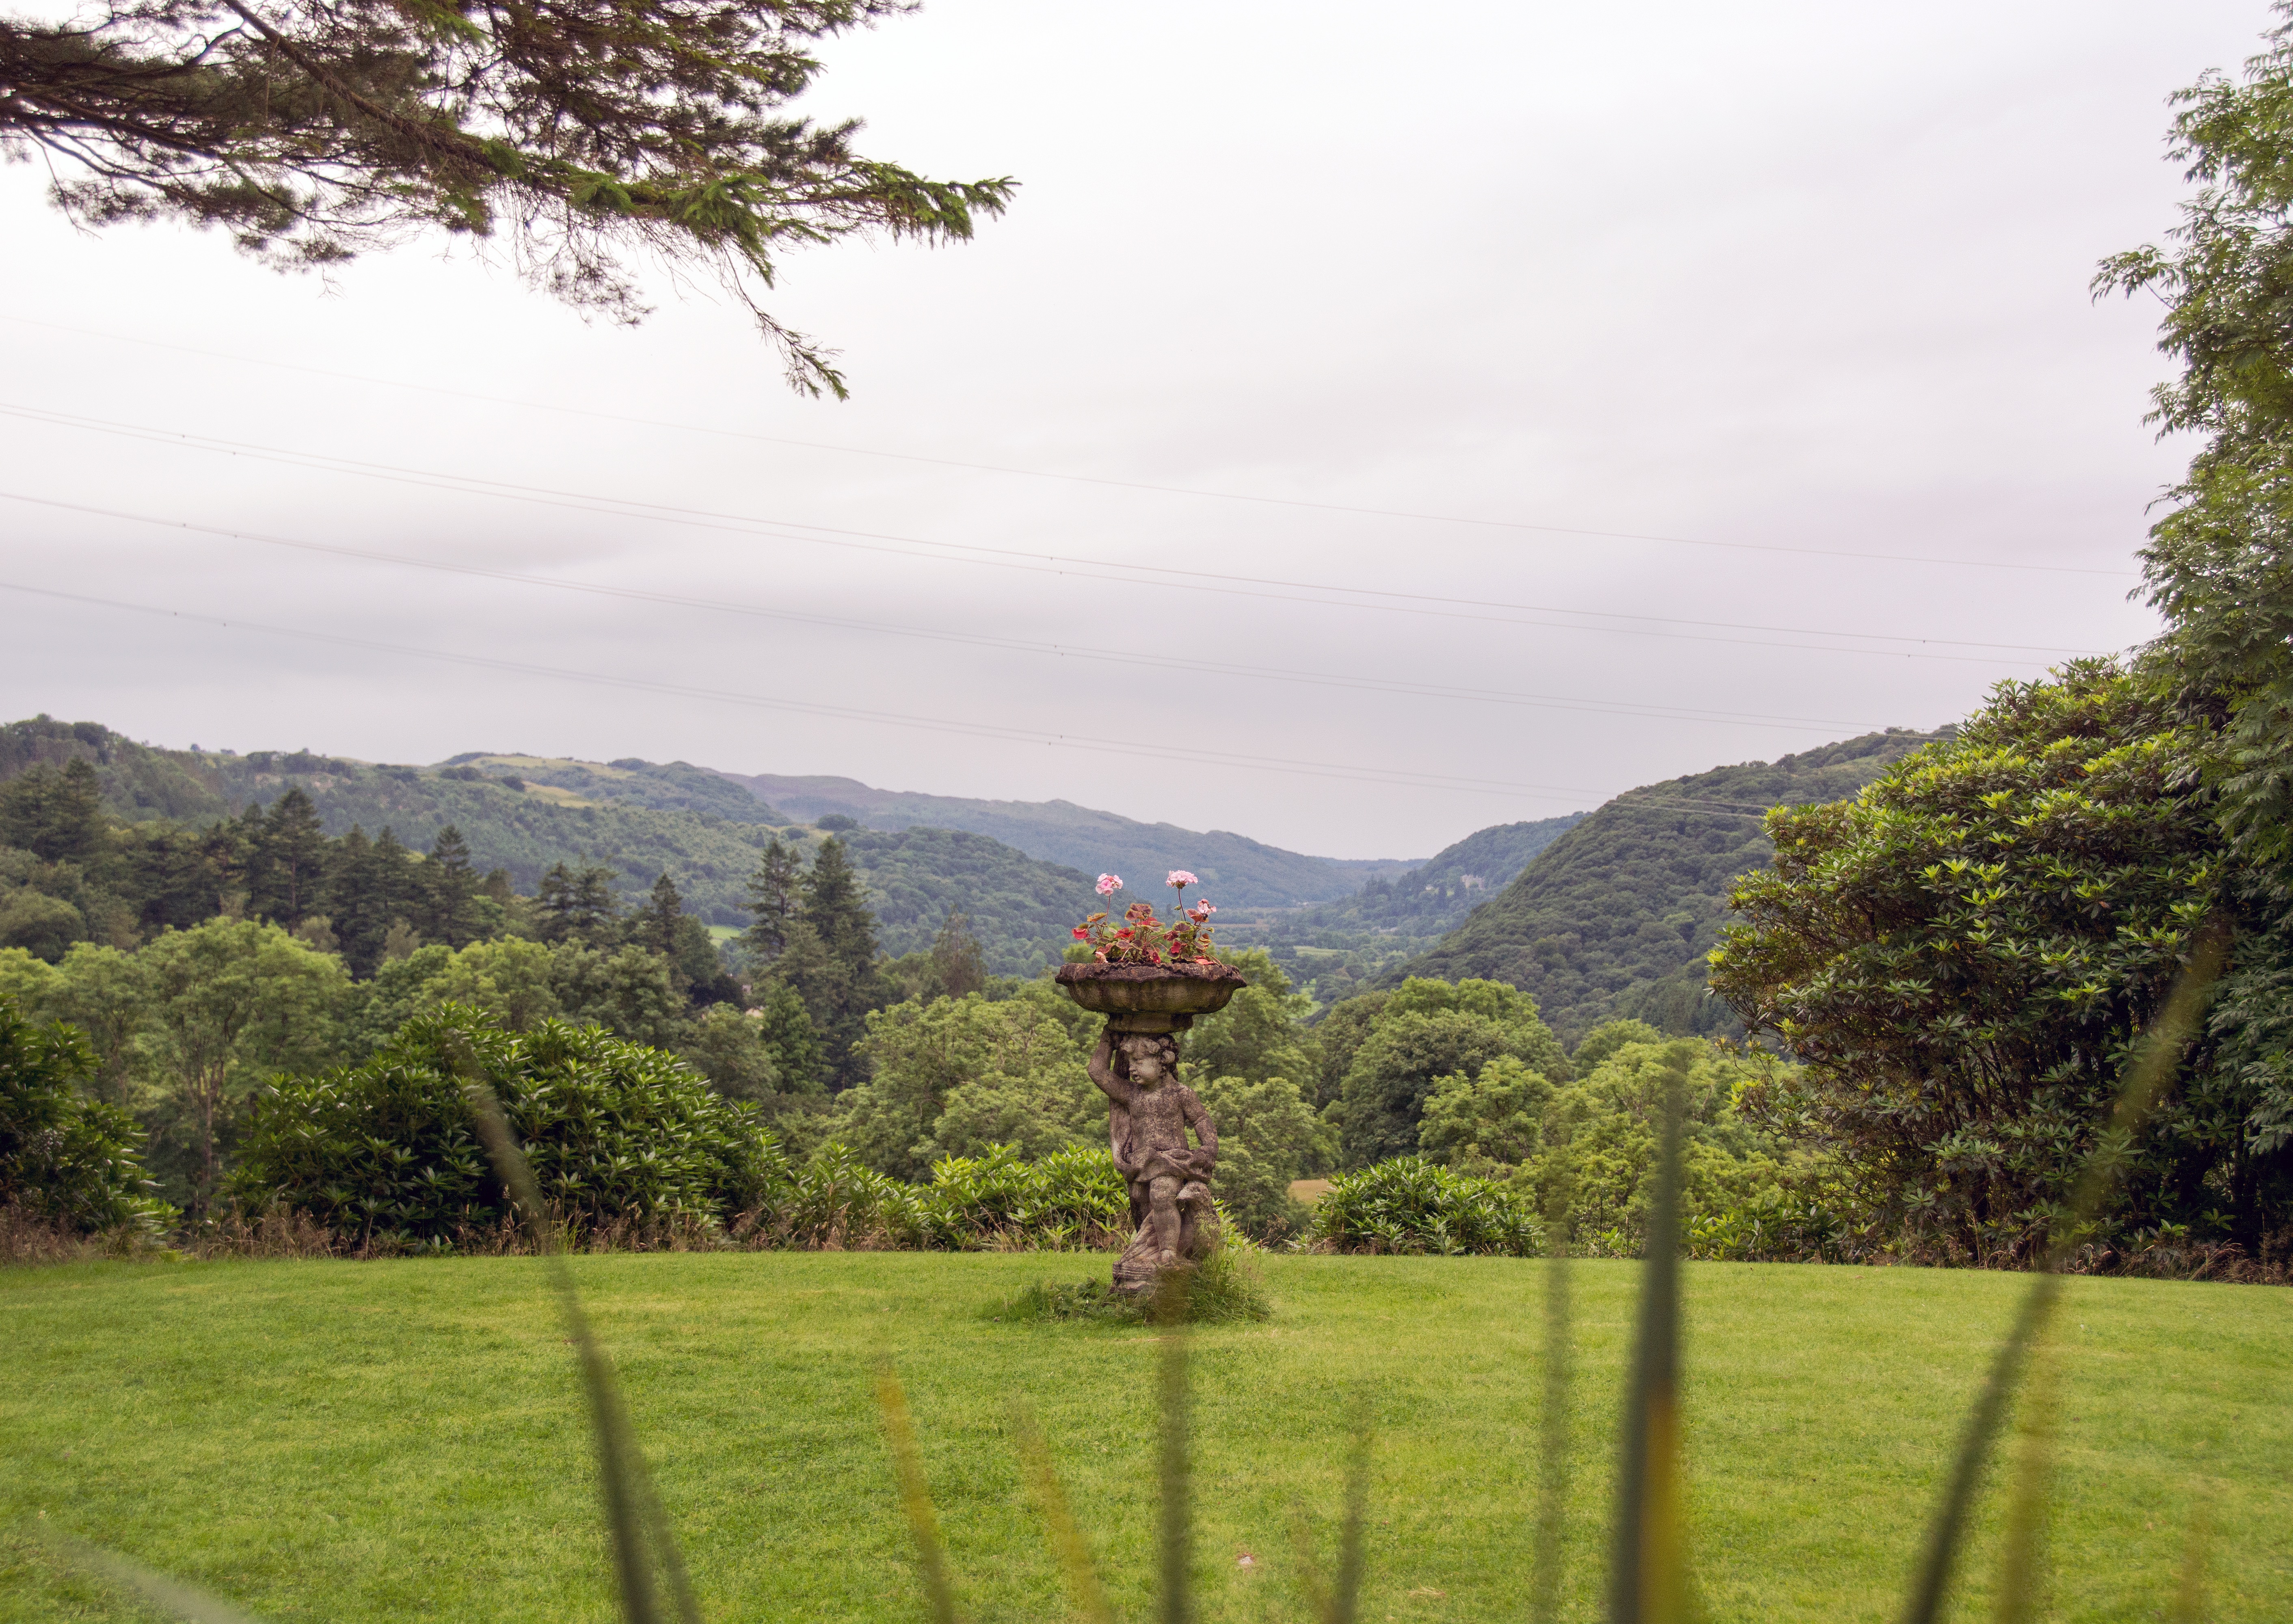
landscape, tree, nature, forest, grass, mountain, field, meadow, hill, flower, lake, valley, agriculture, plantation, habitat, rural area